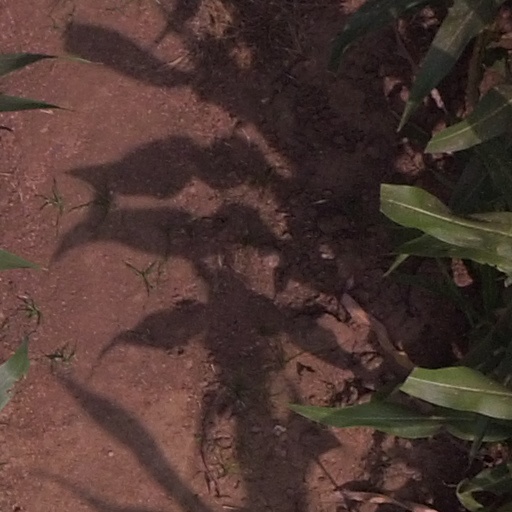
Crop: maize; corn